Eino Leino

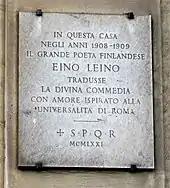
A memorial plaque in Rome on the banks of the Tiber on the wall of the building where Leino lived when he translated Dante's "Divina Commedia".

In addition to writing poetry, Eino Leino wrote in newspapers about theatre and culture in general, and translated works of important writers such as Runeberg and Goethe. He was the first person in Finland to translate Dante's Divine Comedy into Finnish.